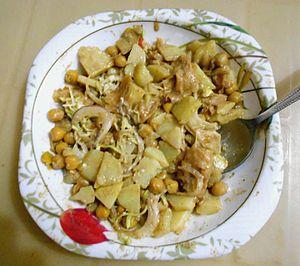
Aloo chaat, ou alu chaat, est le nom d'un mets de la cuisine indienne, typique de la cuisine de rue des régions du Nord de l'Inde. C'est une préparation à base de pommes de terre sautées dans l'huile et assaisonnées d'épices et de chutney.
De très nombreux mets à base de pommes de terre sont préparés dans les diverses cultures. La pomme de terre, qui est l'un des principaux aliments de base de l'humanité, est largement consommée dans tous les pays du monde, et s'apprête en outre de façons très variées.